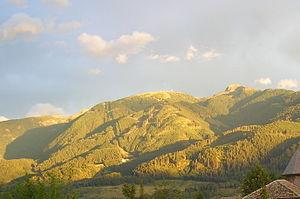
Le mont Cermis est une montagne des Alpes italiennes, située dans le massif de Lagorai, à l'est de la province autonome de Trente, sur le territoire de la commune de Cavalese.